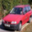
Label: automobile